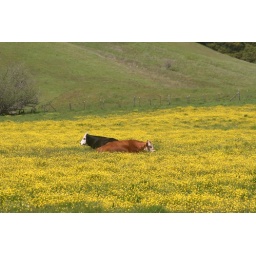
cows in daisy field